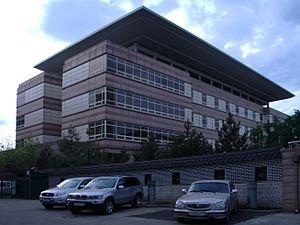
Ceci est une liste des représentations diplomatiques en Russie. En tant que plus grand pays du monde, membre permanent du Conseil de sécurité des Nations Unies, puissance régionale en Europe et en Asie et principal État successeur de l'Union soviétique, la Fédération de Russie accueille une importante communauté diplomatique dans sa capitale, Moscou. Moscou abrite 148 ambassades, de nombreux pays ont également des consulats généraux et des consulats dans tout le pays.
Voici les représentations diplomatiques de la Corée du Sud à l'étranger :